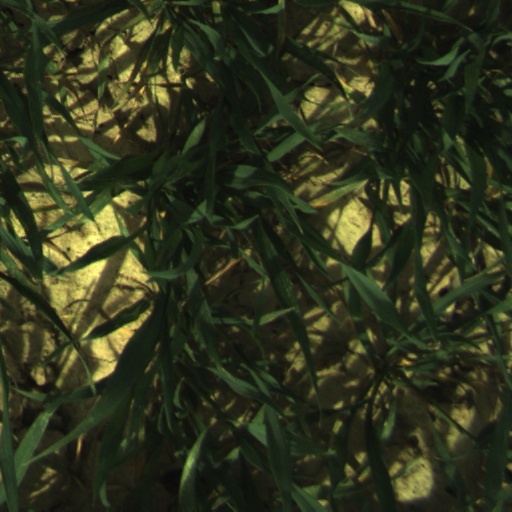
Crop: wheat